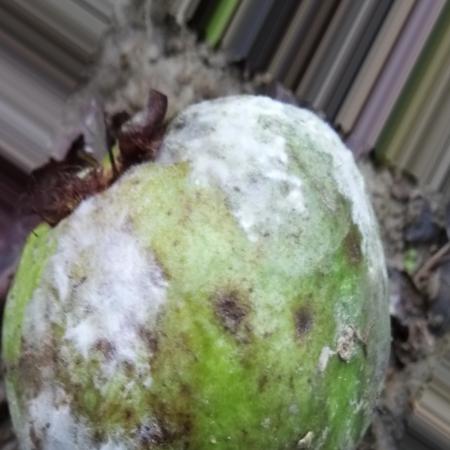
Label: Phytopthora